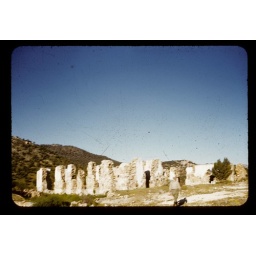
Man walking by ruins of brick building